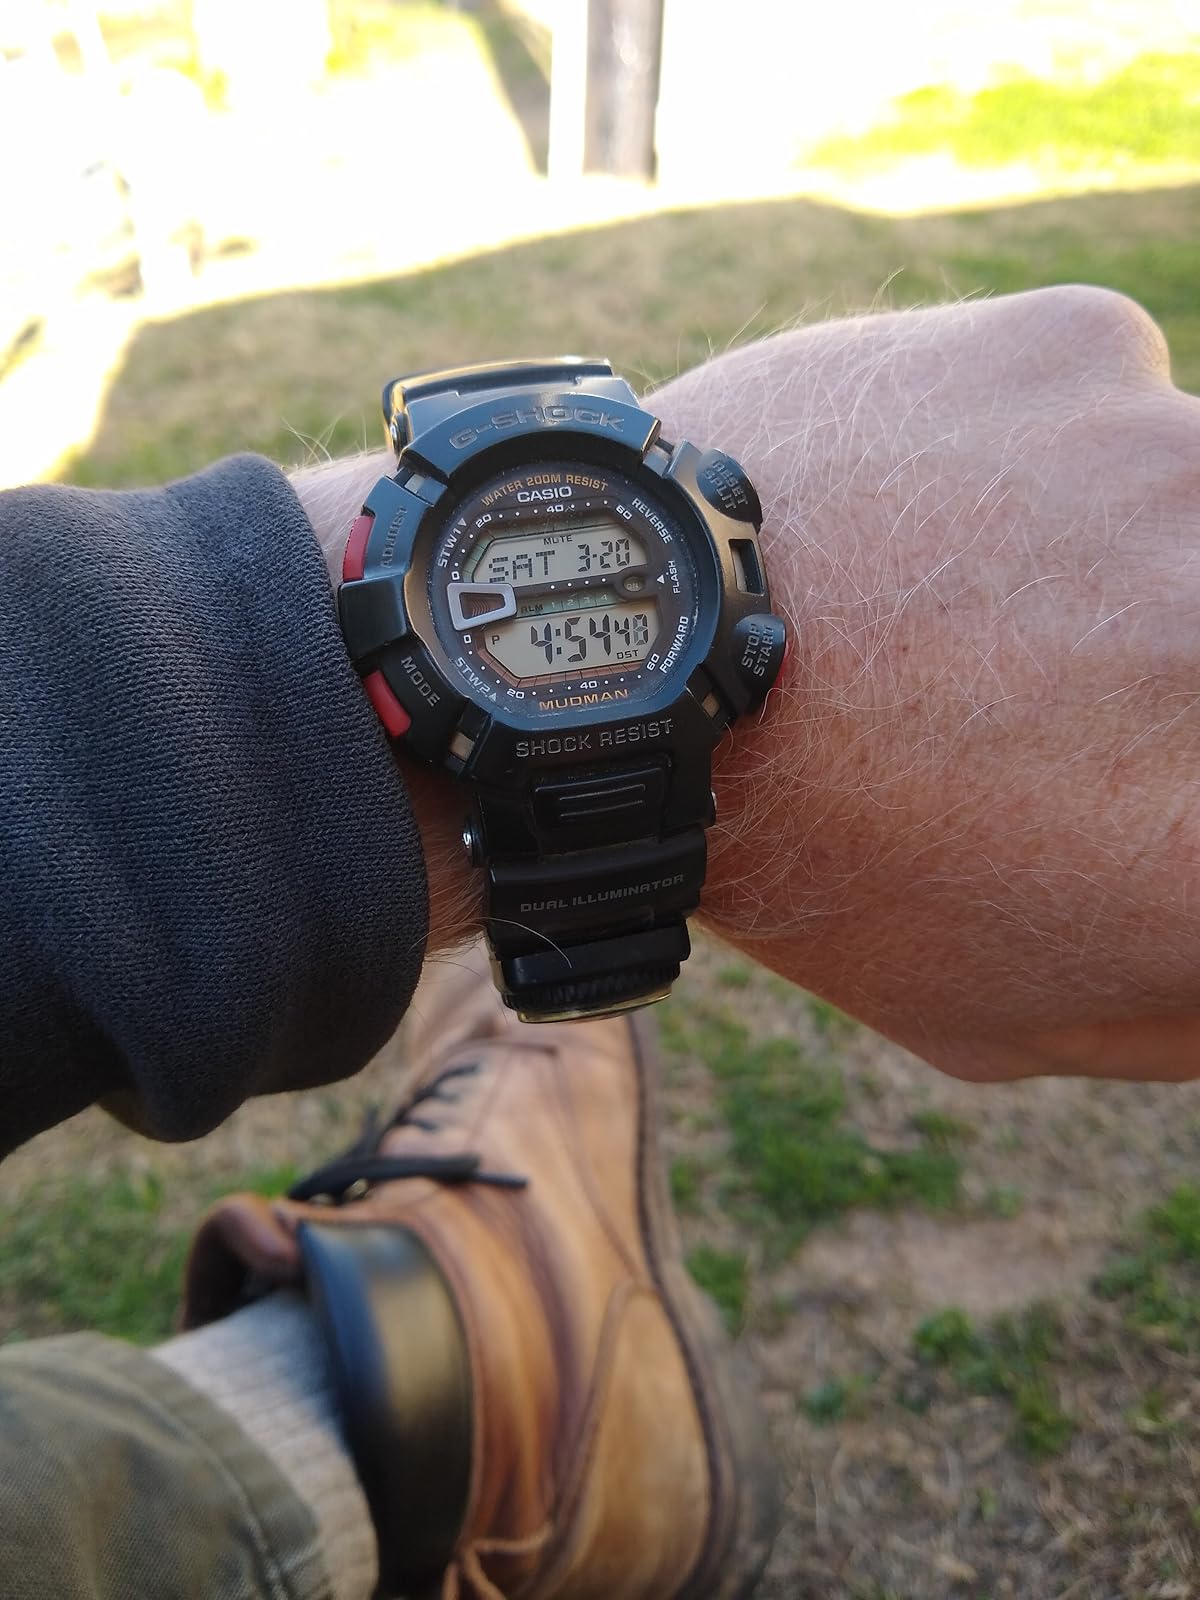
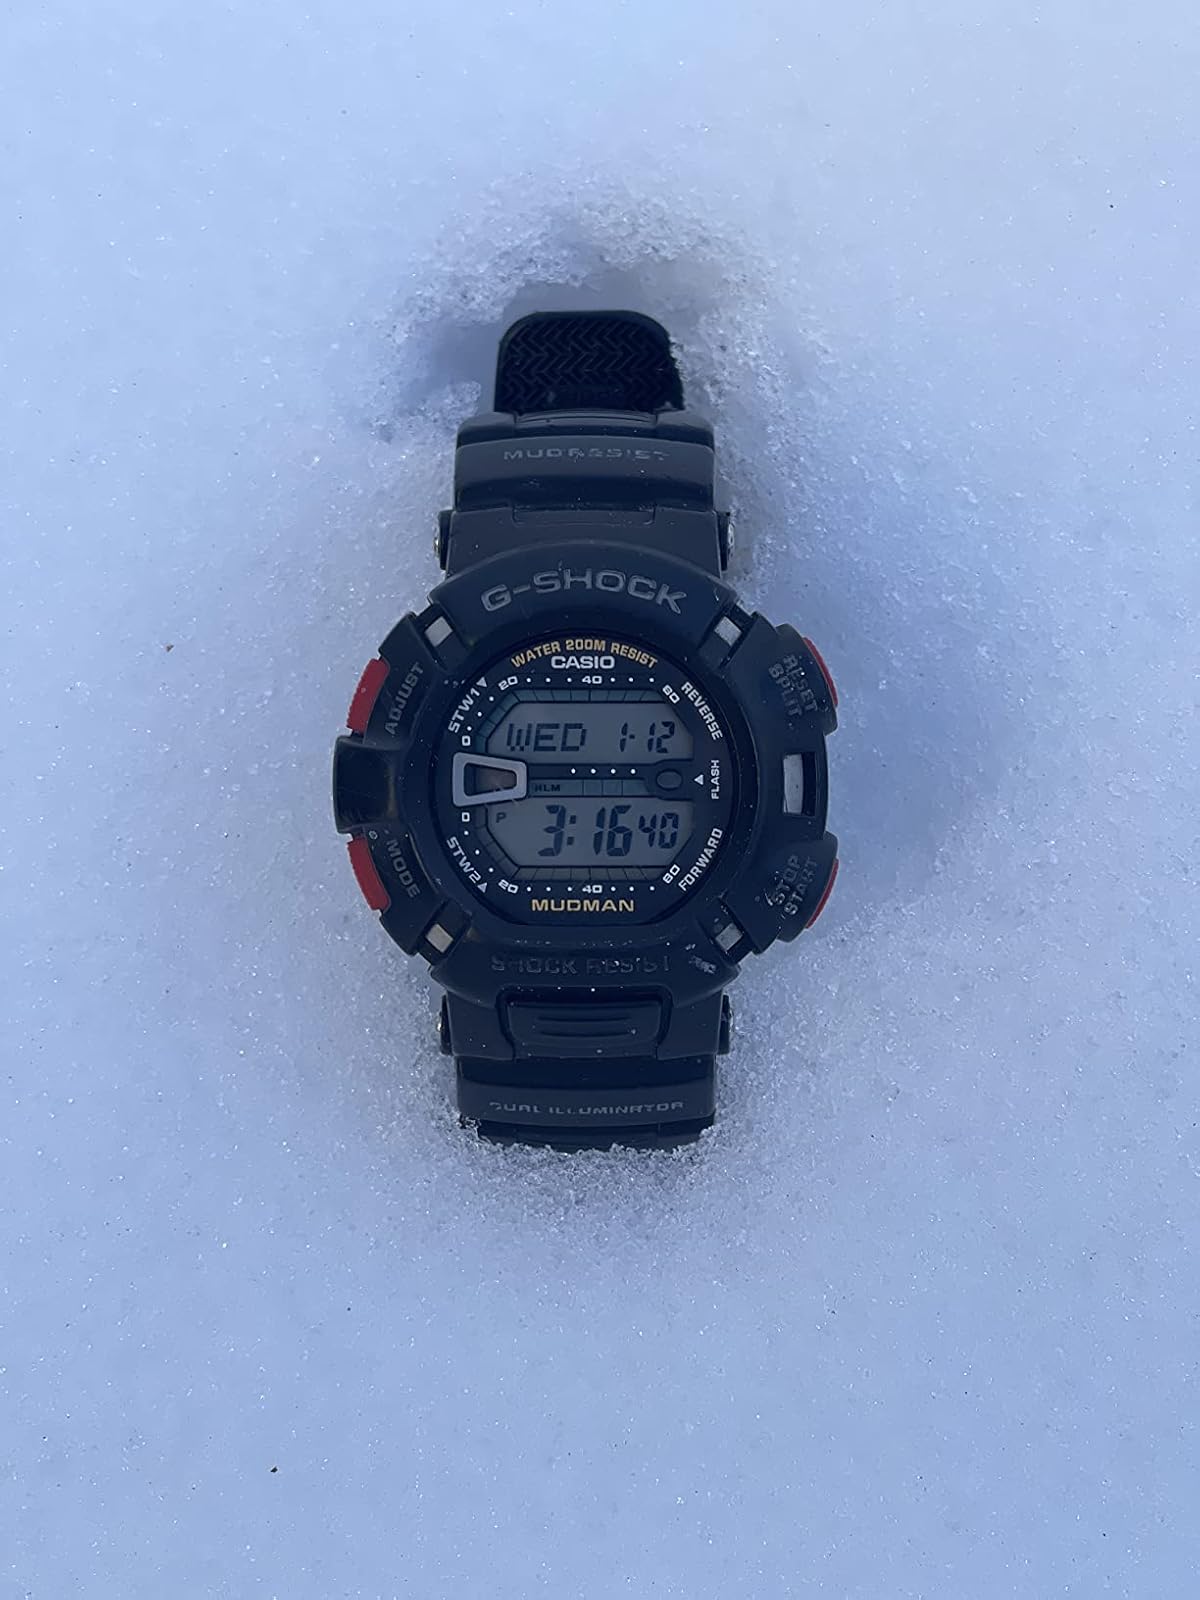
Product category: accessories_watch
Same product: yes